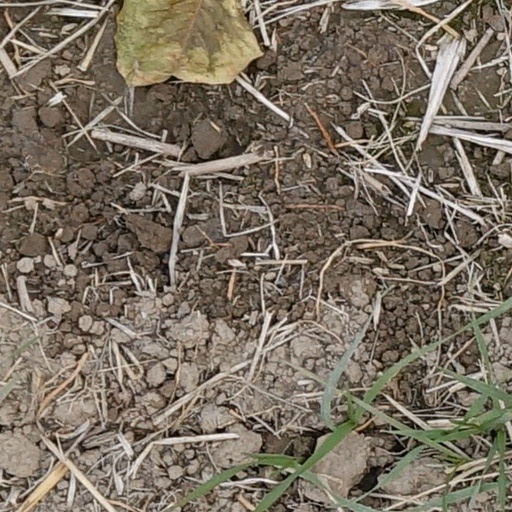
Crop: wheat